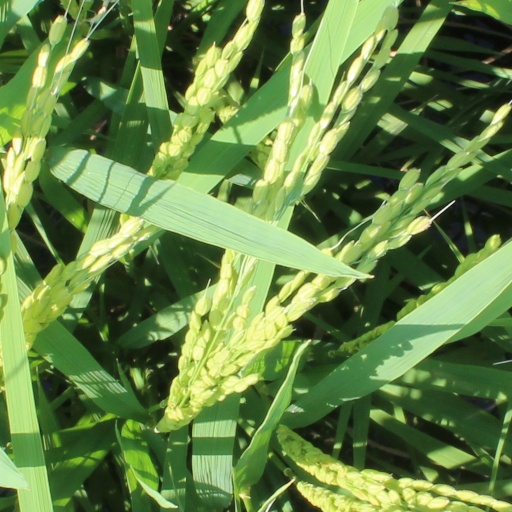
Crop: rice